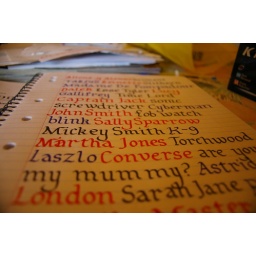
Doctor Who word, characters, places, objects, etc; all written in red, blue and black caligraphy pens.